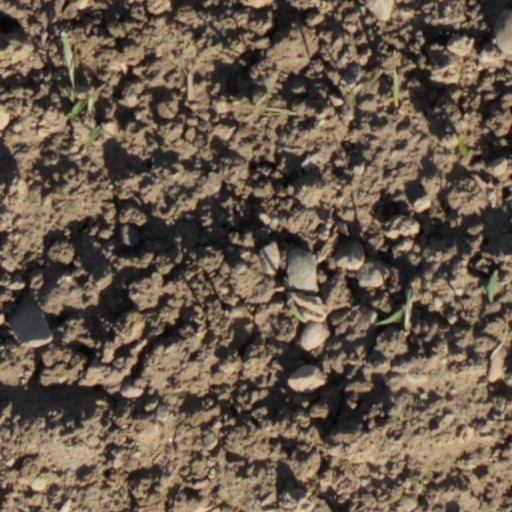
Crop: wheat